Elfstedentocht

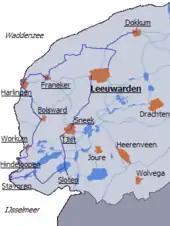
The course of the 1997 "Elfstedentocht"

The course can vary slightly from race to race, depending on the quality of the ice. The cumulative distance at each checkpoint in 1997 was: